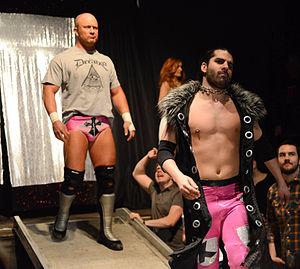
Benjamin Whitmer, né le 25 janvier 1978, est un catcheur professionnel américain, qui travaille à la Ring of Honor sous le nom de B.J. Whitmer. Il a gagné durant sa carrière quatre fois le ROH World Tag Team Championship.
Chris Scobille, plus connu sous son nom de ring Jimmy Jacobs, est un catcheur américain sous contrat avec Impact Wrestling.